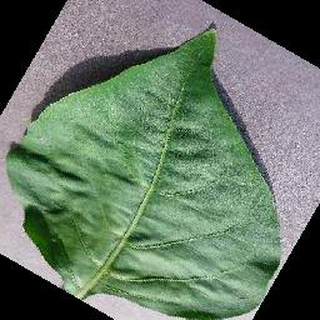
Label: healthy_bell_pepper